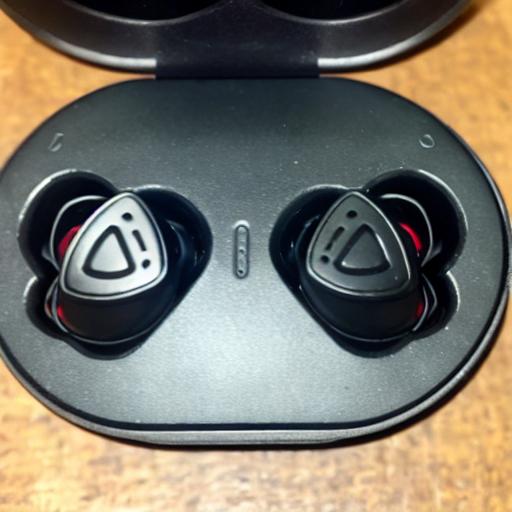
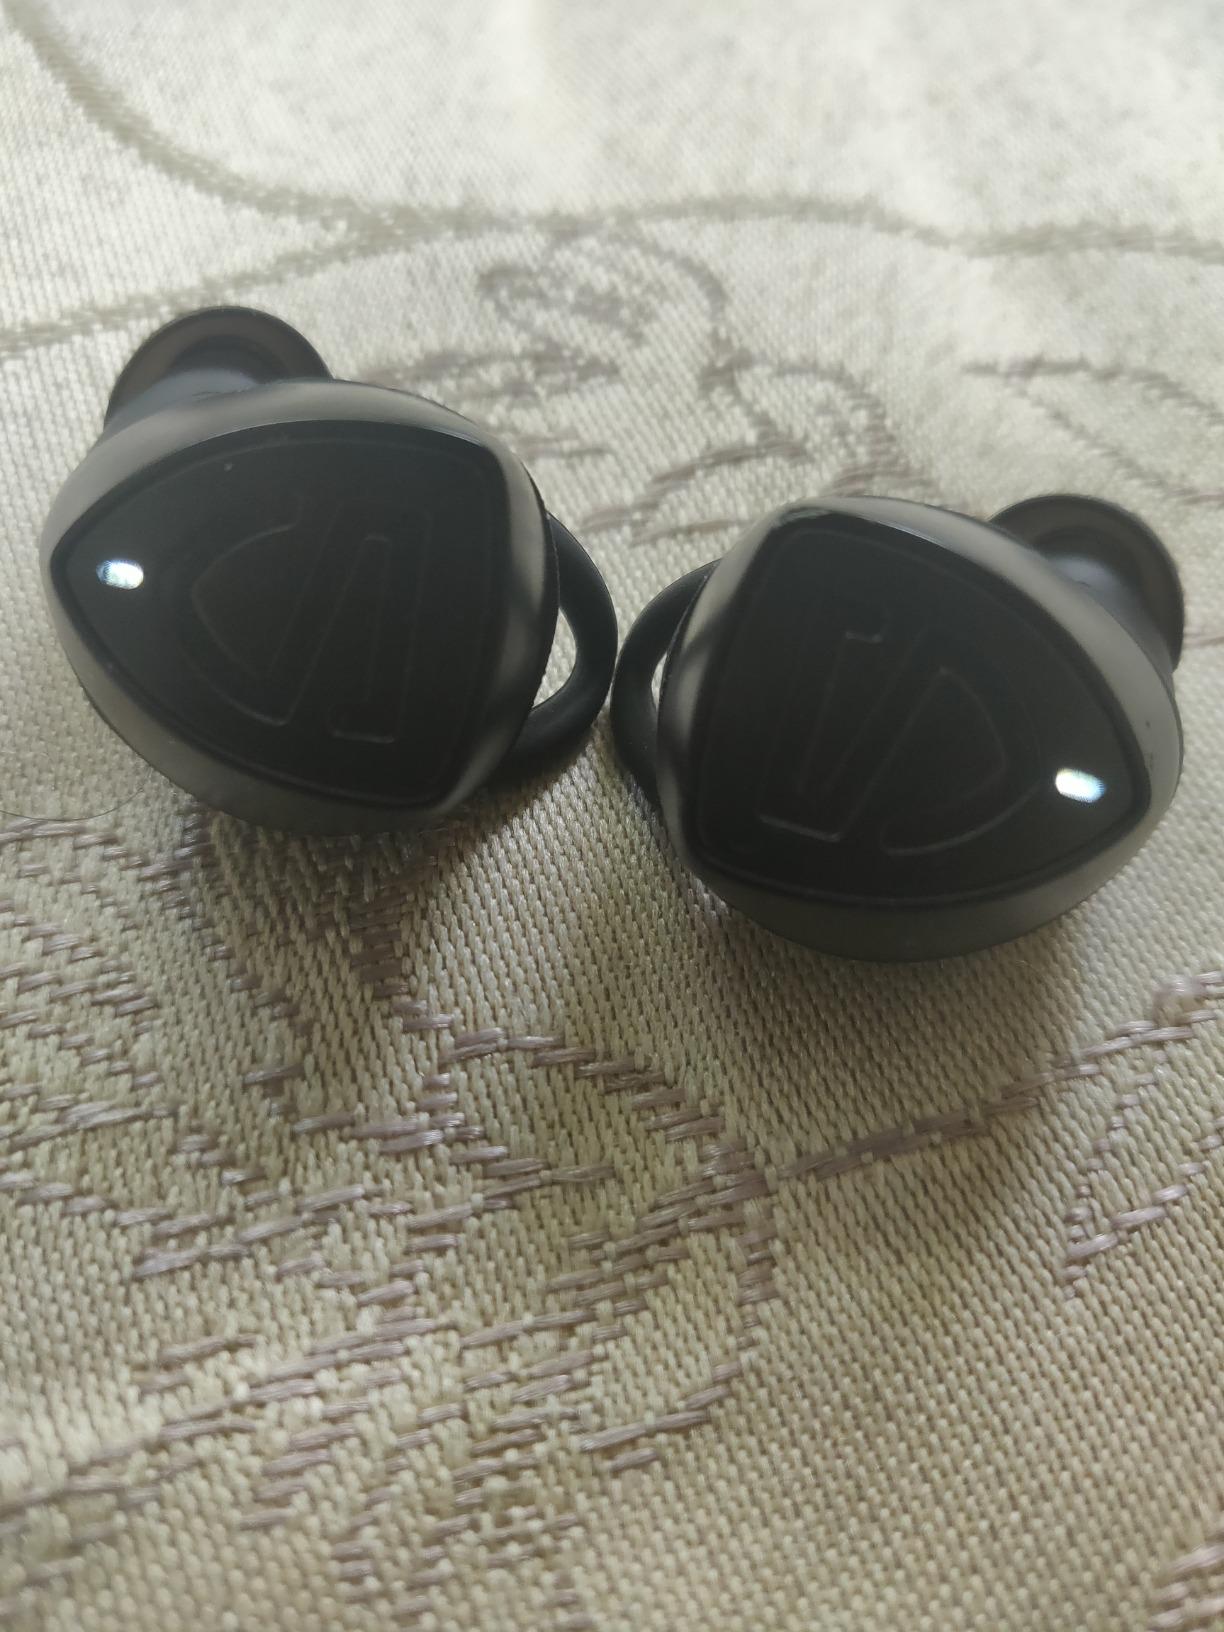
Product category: earbuds
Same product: no